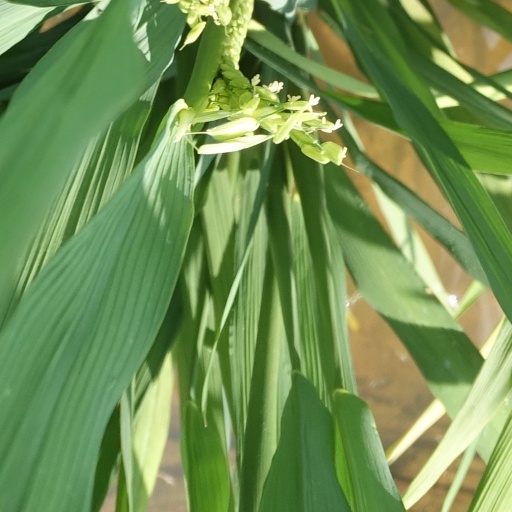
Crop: rice